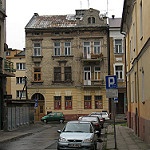
Label: buildings